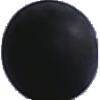
Label: Grape Blue 1